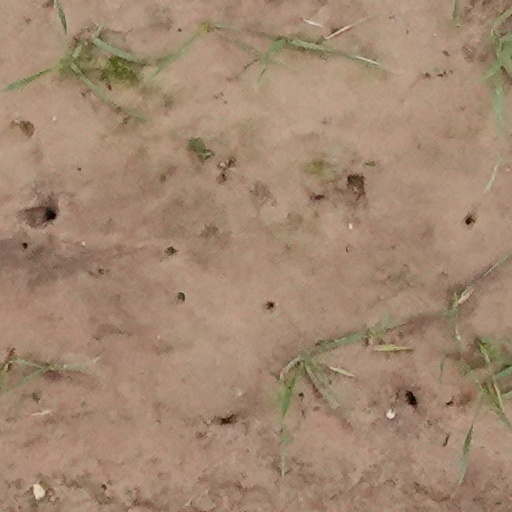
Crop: wheat